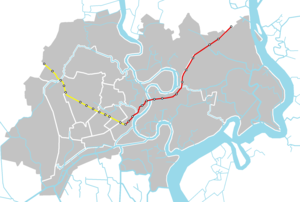
Ho Chi Minh City Metro
Det planlagte net i Ho Chi Minh City Metro
Ho Chi Minh City Metro er en metro under kontruktion i Vietnams største by Ho Chi Minh City.